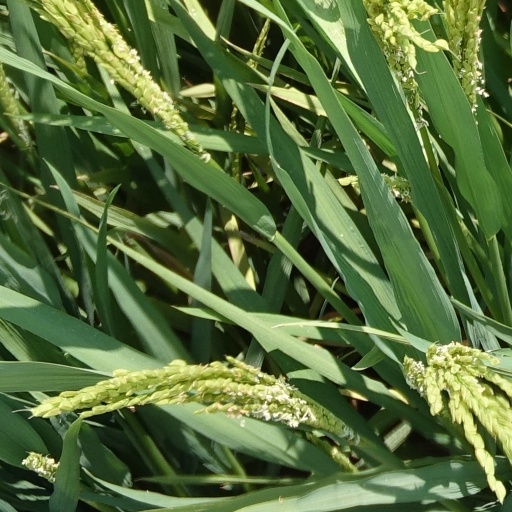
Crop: rice